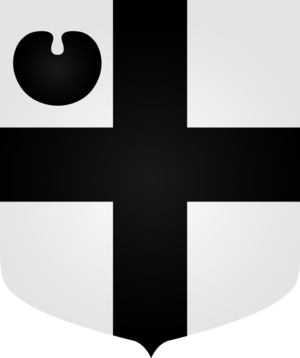
Gemert est un village situé dans la commune néerlandaise de Gemert-Bakel, dans la province du Brabant-Septentrional. Le 1ᵉʳ janvier 2007, le village comptait 14 711 habitants.